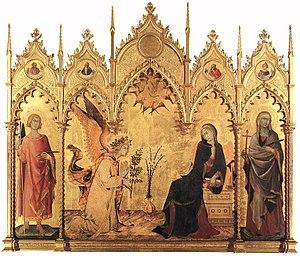
L'école siennoise de peinture en Italie s'étend du XIIIᵉ au XVIᵉ siècle et se développe parallèlement à l'art pictural de l'école florentine, par un goût raffiné pour la couleur, hérité de Byzance, avec un chromatisme très particulier, orangés, rouges très vifs, verts amandes et un jeu subtil d'opposition des chauds et des froids. Leur verdaccio, cette préparation qui va définir le modelé des visages et des mains, répond à une technique particulièrement soignée qui sera développée par Martini.
Filippo di Memmo dit Lippo Memmi est un peintre italien typique de l'école siennoise de la pré-Renaissance artistique italienne, qualifié de « primitif siennois. »